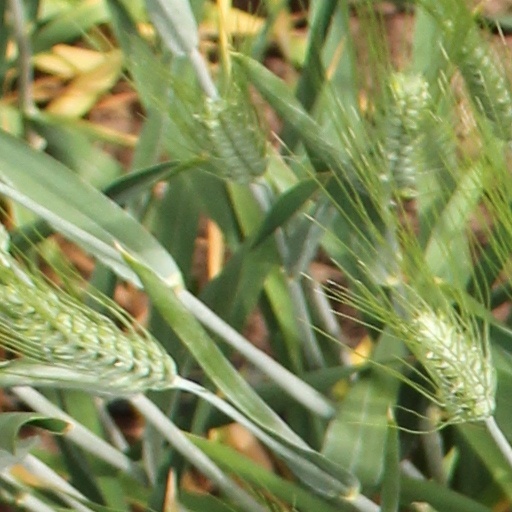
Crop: wheat